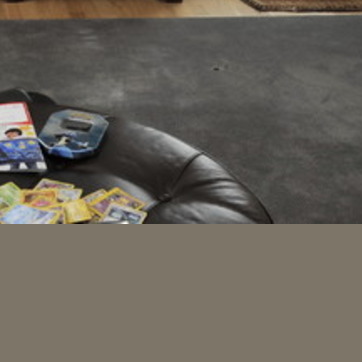
Material: leather